Tony Zemaitis

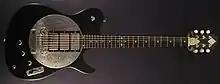
Zemaitis "Disc" guitar, a close copy of the original model built for and used by Ron Wood.

In the 1980s Zemaitis launched a "student model" guitar that could be upgraded when the player could afford it, but this proved to be too popular and time-consuming. This model threatened to overshadow all other guitar production and was discontinued. By the 1980s Zemaitis was taking more orders for guitars than he could produce and he was having to turn down work.